Louis J. Lefkowitz Building

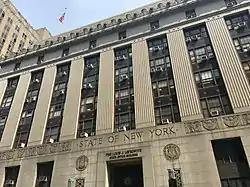
Facade

The Louis J. Lefkowitz State Office Building is a building in the Civic Center of Manhattan in New York City. Designed by William Haugaard, State Architect for the State of New York, the Lefkowitz Building is home, among other things, to the Manhattan Marriage Bureau.